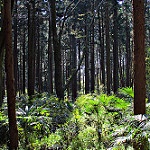
Label: forest